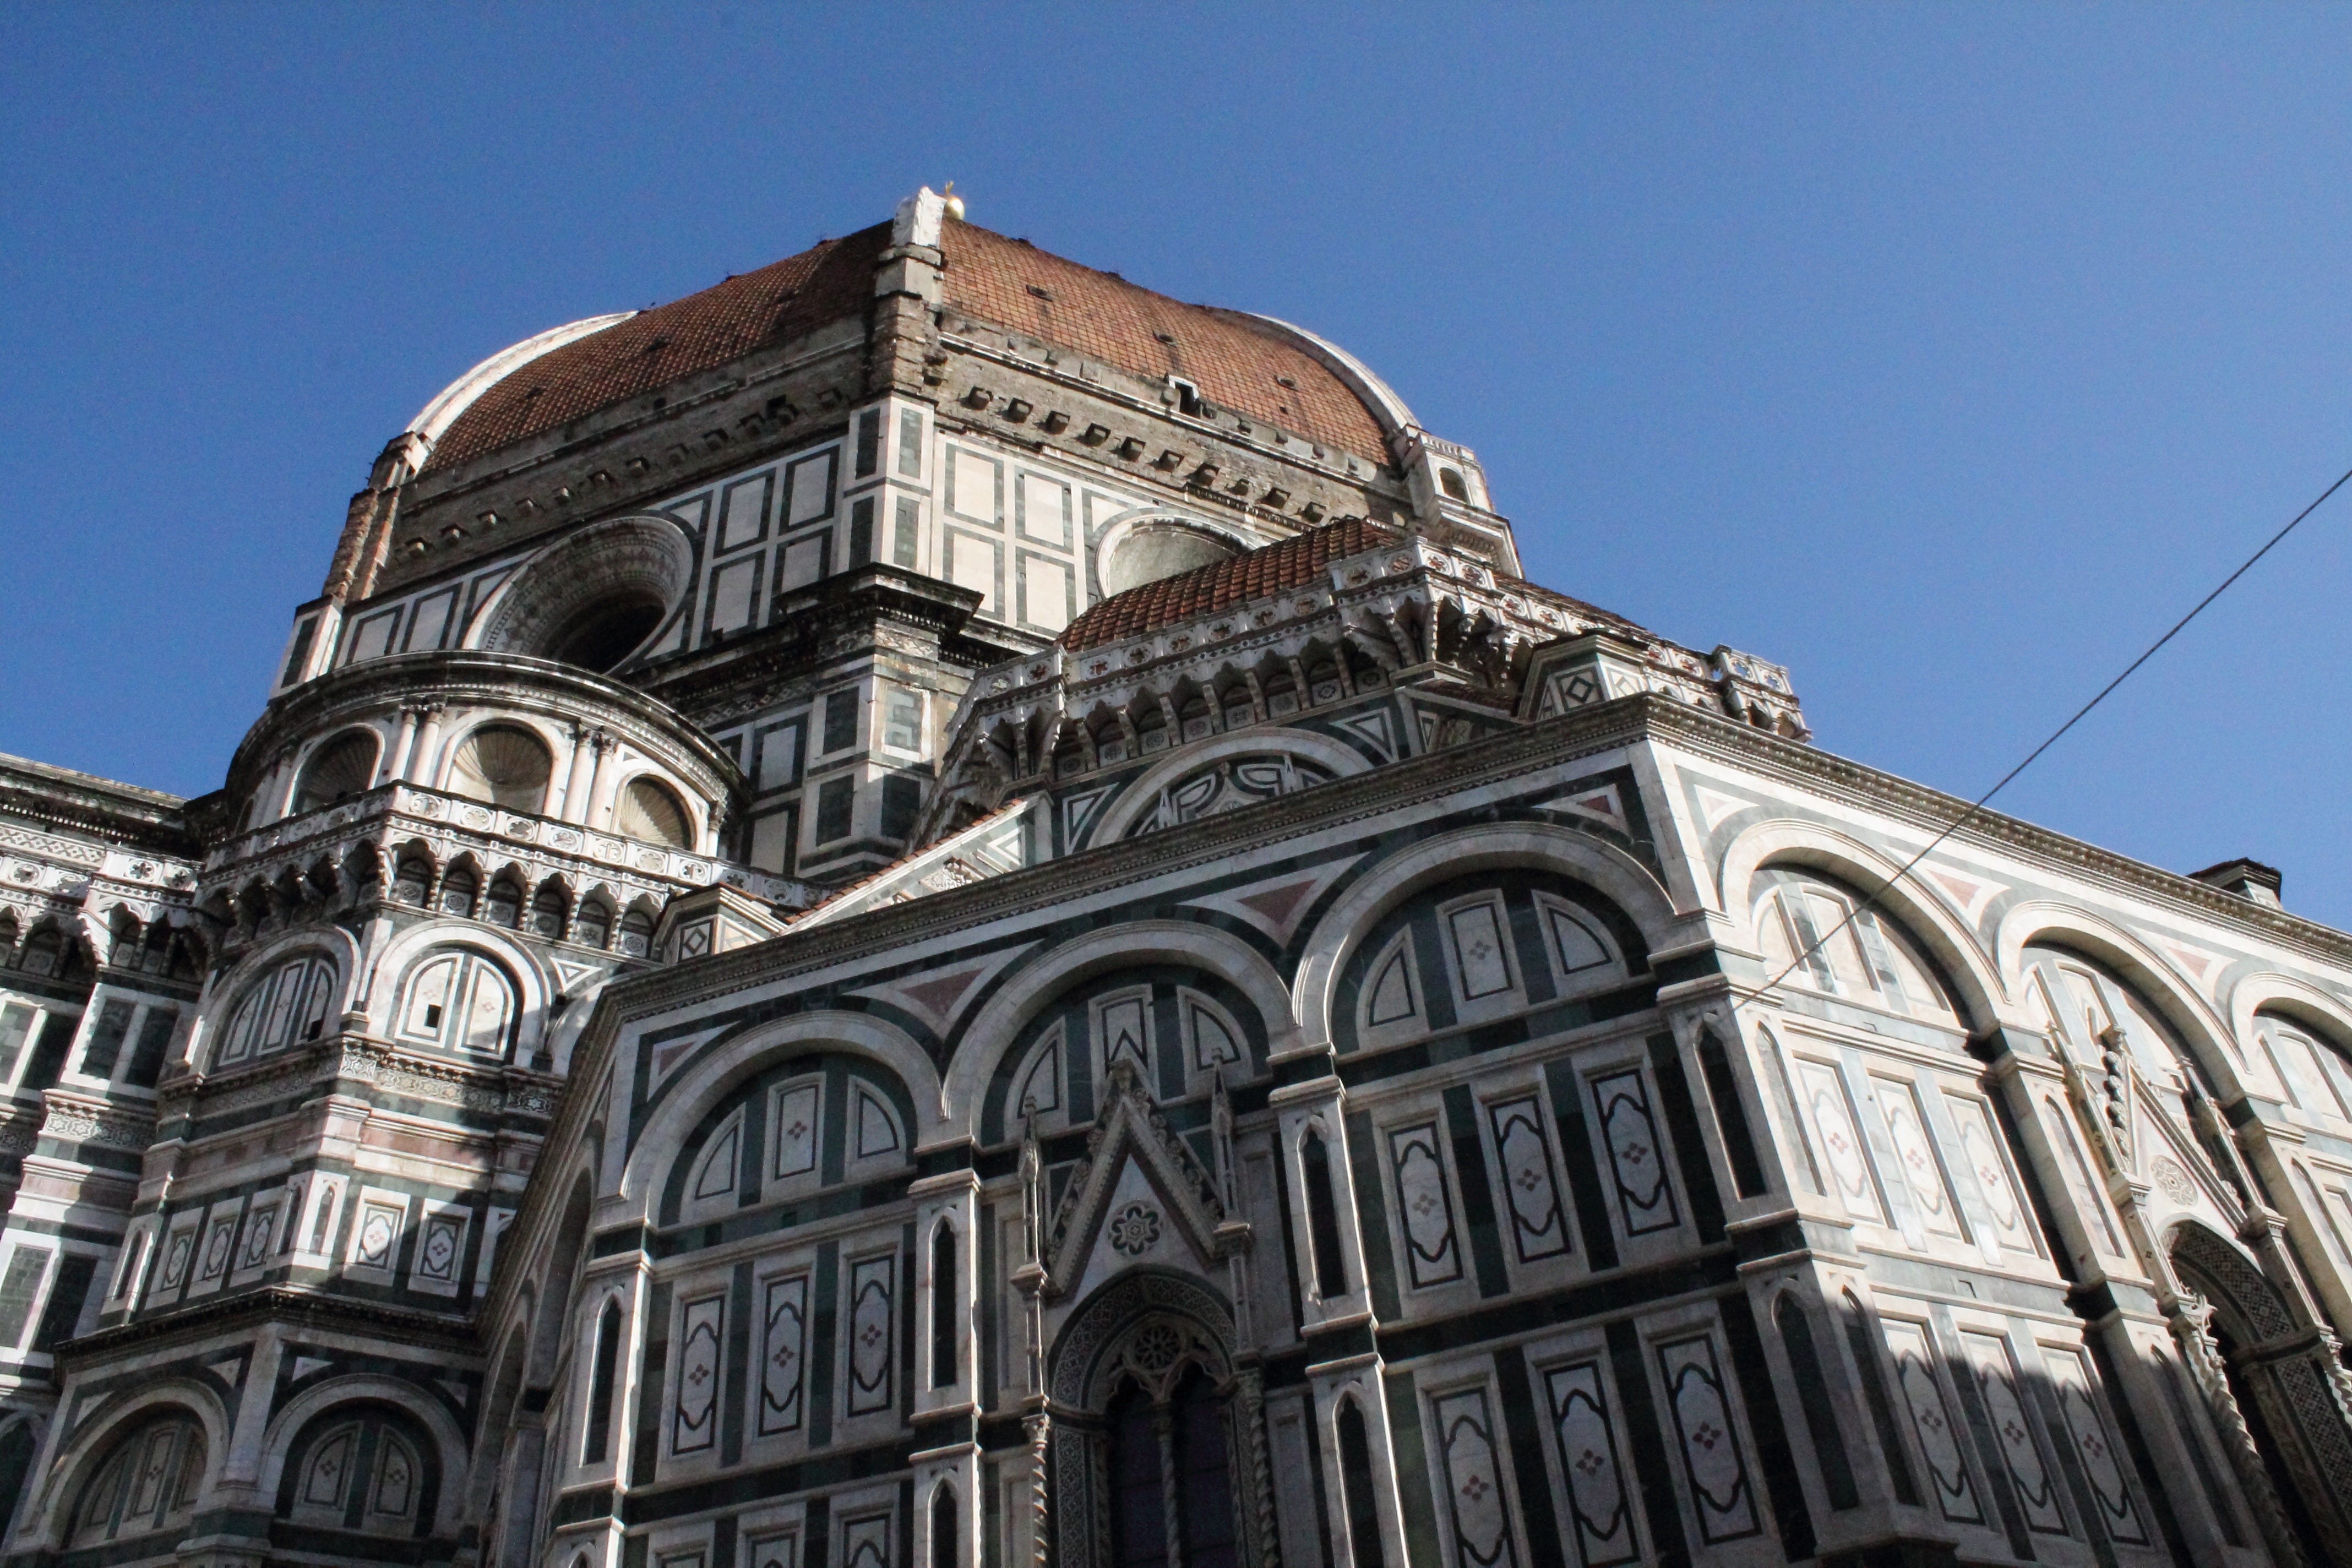
architecture, building, landmark, facade, church, cathedral, place of worship, baptistery, synagogue, basilica, dome, florence, duomo, classical architecture, ancient roman architecture